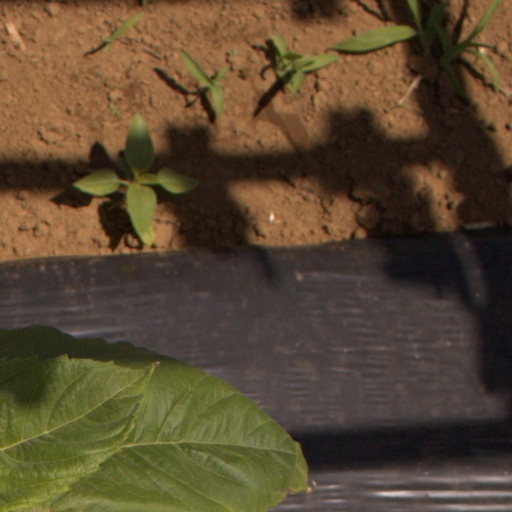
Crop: Jerusalem artichoke